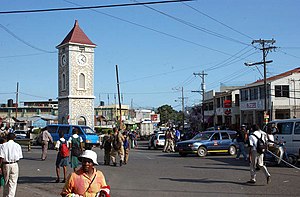
May Pen
Centrum i May Pen
May Pen er en by i det sydlige Jamaica, med et indbyggertal på cirka 45.000. Byen er fødested for reggae-legenden Toots Hibbert.